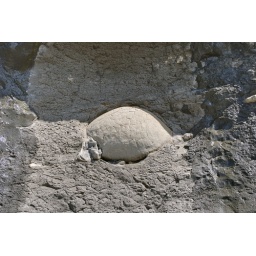
What was thought to ba a prehistoric tortoise on the Oregon coast near Fogarty Creek